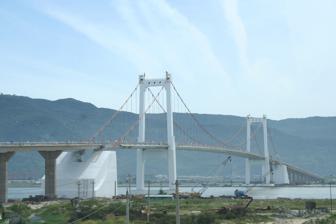
Building: Thuận Phước Bridge
Country: Vietnam
Year built: 2009
Bridge in Da Nang, Vietnam Thuận Phước Bridge Cầu Thuận Phước Coordinates 16°05′31″N 108°13′19″E / 16.092°N 108.222°E / 16.092; 108.222 Carries Motor vehicles, pedestrians and cyclists Crosses Han River Locale Da Nang , Vietnam Characteristics Design Suspension bridge Material Concrete Total length 1,850 metres (6,070 ft) Width 18 metres (59 ft) Height 80 metres (260 ft) Longest span 405 metres (1,329 ft) Piers in water 2 History Construction start 2003 Opened 19 July 2009 Location The Thuận Phước Bridge ( Vietnamese : Cầu Thuận Phước ) is a suspension bridge that crosses the lower Han River at Da Nang , Vietnam . The four-lane, three-span, bridge is 1,850 meters long and 18 meters wide, and has a main span of 405 meters. Its two major pillars are 80m in height. It is the longest suspension bridge in Vietnam, with total investment of nearly 1 trillion dong. The bridge was built with an estimated cost of VND 650 billion (about 42 million US dollars). Consulting firms from China, Cuba and Canada provided assistance. The construction of the bridge, which began in 2003, was completed on 19 July 2009 when the Prime Minister of Vietnam Nguyen Tan Dung and many high-ranking government officials attended the inauguration ceremony. See also Han River Bridge Dragon River Bridge References